Bel Ami (South Korean TV series)

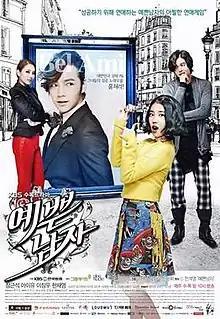
Promotional poster for "Bel Ami"

Bel Ami is a 2013–2014 South Korean romantic comedy television series starring Jang Keun-suk, Lee Ji-eun, Lee Jang-woo, and Han Chae-young. Based on the same-titled 17-volume manhwa by Chon Kye-young, it aired on KBS2 from November 20, 2013, to January 9, 2014, on Wednesdays and Thursdays at 22:00 (KST) for 16 episodes.